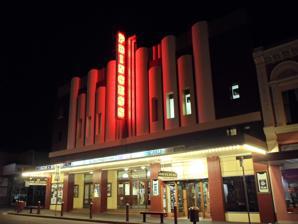
Building: Princess Theatre, Launceston
Country: Australia
Year built: 1911
Theatre in Launceston, Tasmania This article is about the historic theatre in Launceston, Tasmania. For other uses, see Princess Theatre . Princess Theatre The Princess Theatre at night in 2013 Address 57 Brisbane Street Launceston, Tasmania Australia Coordinates 41°26′10.06″S 147°8′28.14″E / 41.4361278°S 147.1411500°E / -41.4361278; 147.1411500 Owner Theatre North Capacity 1,770 (1911) 944 (2022) Construction Opened 30 July 1911 ; 113 years ago ( 1911-07-30 ) Years active 1911–present Architect Marino Lucas (1911), Charles Neville Hollinshed (1939) Website Official site Tasmanian Heritage Register Place ID 3,887 Status Permanently Registered The Princess Theatre is a historic theatre in Launceston, Tasmania , Australia . History Located on the corner of Brisbane Street and Earl Street, the Princess Theatre was commissioned and designed by Greek–Australian businessman Marino Lucas at a cost of £A 15,000 in 1911. The Princess was designed to be used exclusively as a "picture palace" and held capacity for 1,770 patrons (700 seats in the front stalls, 500 seats in the back stalls, 450 seats in the dress circle and 120 in the orchestra pit). The stage was designed to accommodate first-class theatre productions, running the full width of the building, 21 by 18 metres (70 ft × 60 ft). The orchestra pit held ten professional musicians, known as the "Princess Symphony Orchestra". All the work, except the stamped metal ceilings, was completed by Messrs J & T Gunn in Launceston, including a feature Tasmanian Blackwood staircase, lighting, carpets and its proscenium, described in The Examiner as "strikingly handsome, bronze, gold wine colour, as well as delicate shades of green and blue". The theatre was remodelled in 1939, resulting in its tubular streamline moderne appearance In 1939 the National Theatres Corporation hired architect Charles Neville Hollinshed to remodel the Princess Theatre, at a cost of £A11,000. Hollinshed had previously worked under Thomas W. Lamb in New York, contributing to the designs of the Capitol Theatre on Broadway and Albee Theatre in Brooklyn. The facade of the theatre was reconstructed, and the entrances altered and modernised. The Blackwood staircase was replaced, the central auditorium dome was removed and capacity was reduced by 150 patrons. In 1953, the Princess exhibited its first 3D film , House of Wax , the first 3D feature with stereophonic sound . At a conversion cost of £A10,000, Cinemascope was installed at the Princess in 1954. The biblical epic The Robe was exhibited simultaneously at the Princess Theatre and Prince of Wales Theatre, Hobart in October 1954, marking the first dual city film premiere in Tasmania. Due to the rise of television ownership, the next 14 years saw the Princess, neighbouring Majestic and Lyceum theatres operate with heavily reduced patronage. None of these venues would continue operations as cinemas into the 1970s. Newer cinematic experiences hindered the older venues; opening on 10 October 1957, the Village Drive-In at Mowbray Racecourse became the largest Drive-In in Tasmania with capacity for 877 cars. The Plaza Theatre on George Street was demolished in 1964. Following the sale of the National Theatre in 1969, the Launceston City Council purchased the nearby Princess Theatre for $71,000. It re-opened on 17 November 1970 as a live theatre venue with the Royal Australian Ballet . In attendance included Tasmanian Governor General Sir Paul Hasluck and British ballet dancer Dame Peggy van Praagh . The theatre has since hosted performances by AC/DC , Roy Orbison , Slim Dusty , Kiri Te Kanawa , Harry Secombe , Little River Band , Bo Diddly and Leo Sayer . The Launceston City Council formed the current operator, Theatre North, in 1998. Earl Arts Centre Located on Earl Street, the Earl Arts Centre opened in 1993 directly behind the Princess Theatre. A black box theatre accommodating 184 patrons, the theatre was designed for a variety of purposes, ranging from theatre and dance in an intimate setting, to film screenings and conference sessions. Restoration plans The Tasmanian Liberal Party announced a plan to invest $2.5 million to restore the Princess Theatre if the Federal Government was reelected in the 2022 elections. See also List of theatres in Hobart References